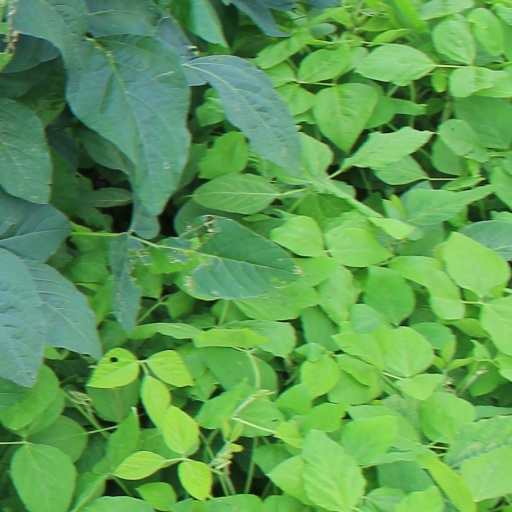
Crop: soybean